Martin Lébl

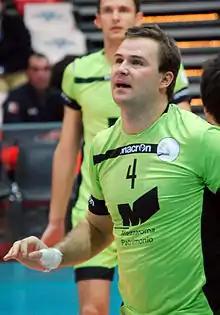
Martin Lébl

Martin Lébl (born 12 April 1980, in Prague) is a volleyball player from the Czech Republic. Lébl competed at the 2000 Summer Olympics in the beach volleyball competition alongside Michal Palinek. As an indoor player, he became "Best Attacker" at the 2001 European Championship, where the men's national team ended up in fourth place. With Lube Banca Marche Macerata he played at the 2008–09 Indesit Champions League and also was individually awarded "Best Spiker".